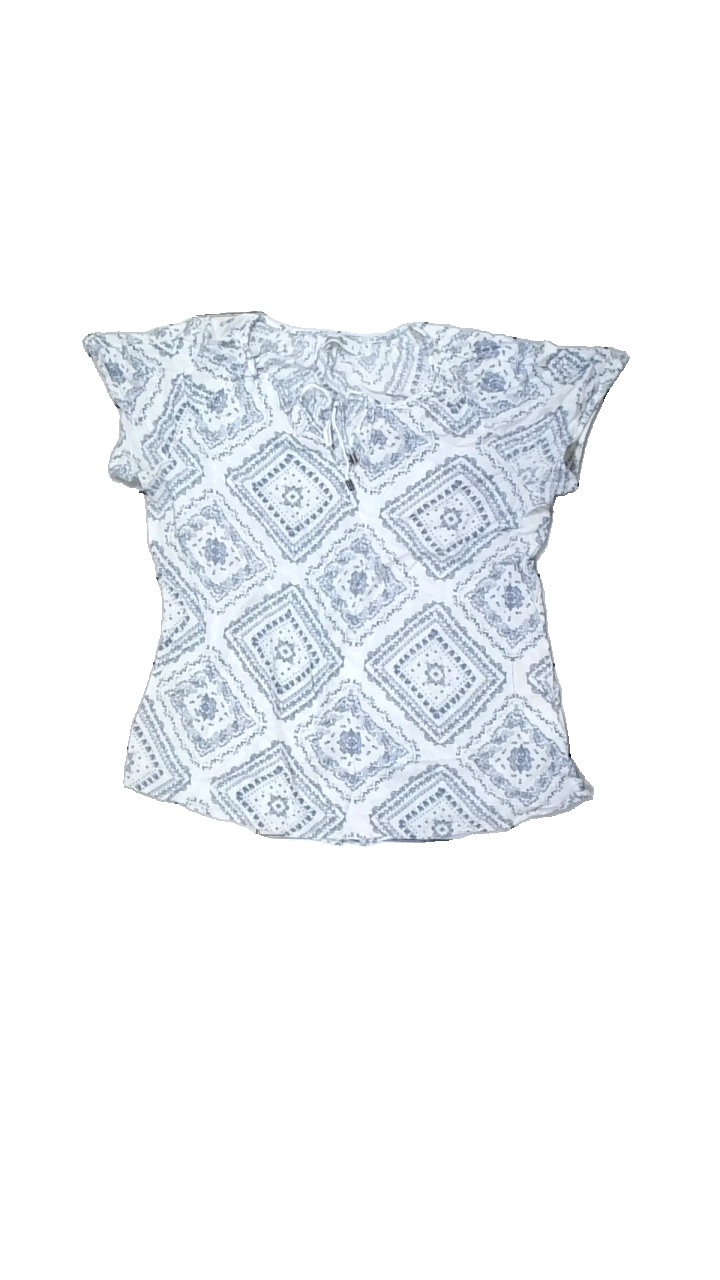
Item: Blouse (Ladies)
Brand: Miss Milla
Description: vit blus med med fyrkanter med olika mönster i
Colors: White, Blue
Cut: Regular
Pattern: Geometric print
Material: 100% viscose
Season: All
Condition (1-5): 5
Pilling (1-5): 5
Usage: Reuse
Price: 50-100